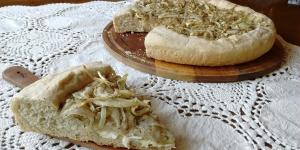
pizza rellena de cebolla